Loom

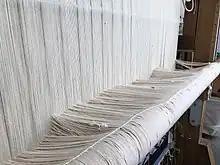
Heddle-rod, laid across the warp threads, and tied to every other thread with short lengths of string. Tapestry loom, France, 2018

It is possible to weave by manually threading the weft over and under the warp threads, but this is slow. Some tapestry techniques use manual shedding. Pin looms and peg looms also generally have no shedding devices. Pile carpets generally do not use shedding for the pile, because each pile thread is individually knotted onto the warps, but there may be shedding for the weft holding the carpet together.